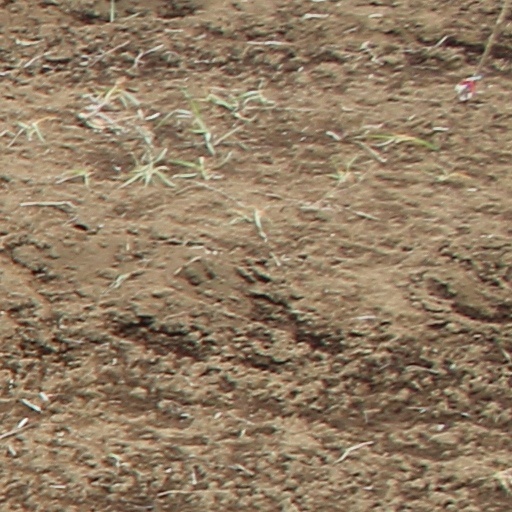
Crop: wheat